Storm Lake station

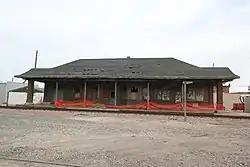

Storm Lake station was a former building located in Storm Lake, Iowa, United States. The Iowa Falls & Sioux City Railroad, an Illinois Central Railroad (IC) subsidiary, built the first tracks through town in 1870. They also built a two-story frame combination freight and passenger depot the same year. The present depot is a second generation IC structure built of brick. The building's architectural style is Prairie School with Tudor Revival elements in the dormer and canopy ends. It was designed by IC architect E.E. Bihl, and it is similar to the railroad's depots in Flossmoor, Illinois and Fort Dodge, Iowa. The new passenger depot was completed in August, 1915, and the old depot was re-purposed for a dedicated freight depot. It was torn down sometime before 1948. Passenger service remained high during the 1910s and 1920s, with the decline accelerating after World War II, and it ended all together in the late 1960s. While freight trains continue to use the IC's tracks, the depot has been abandoned. It was listed on the National Register of Historic Places in 1990. The Storm Lake Illinois Central depot was demolished on February 25, 2013.